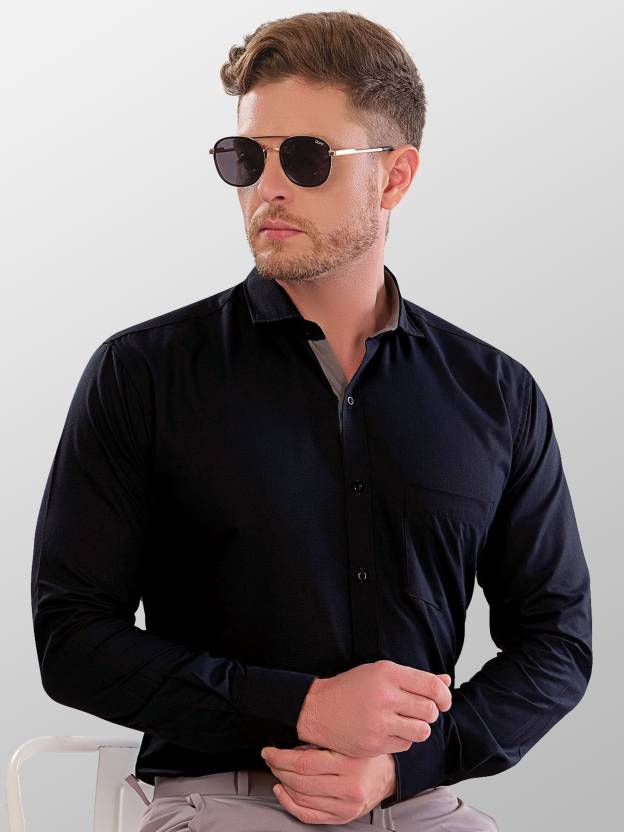
Product: Men Regular Fit Solid Button Down Collar Formal Shirt
Price: ₹339
Colors: Black
Pattern: Solid
Description: This shirts is one of the top selling product from premium quality shirts collection exclusively manufactured by VeBNoR brand. Long lasting fabric and trendy colors make it evergreen for casual and formal usage. You can use it on jeans as well as it is appropriate as formal office wear. Acurate stitching by skilled workers gives it authentic classic look. You will love to wear it for multi purpose use as shirts boys men, shirt for men look, shirts for men stylish, formal shirt, shirts for men stylish look branded
Other details: Formal shirt